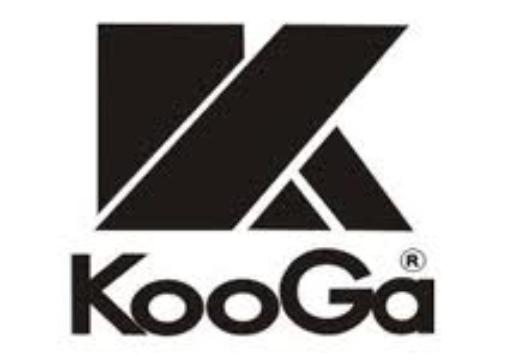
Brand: KooGa
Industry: Clothes